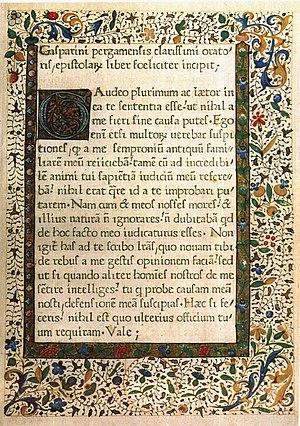
Page des Epistolae de Gasparino Barzizza, Paris, 1470. Réserve des livres rares, Bibl. nat. de France, Paris. — Image (p. 40) dan le livre À pleines pages